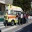
Label: ambulance